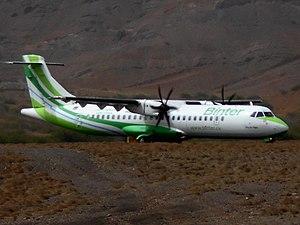
Binter CV est une compagnie aérienne cap-verdienne Elle remplace TACV